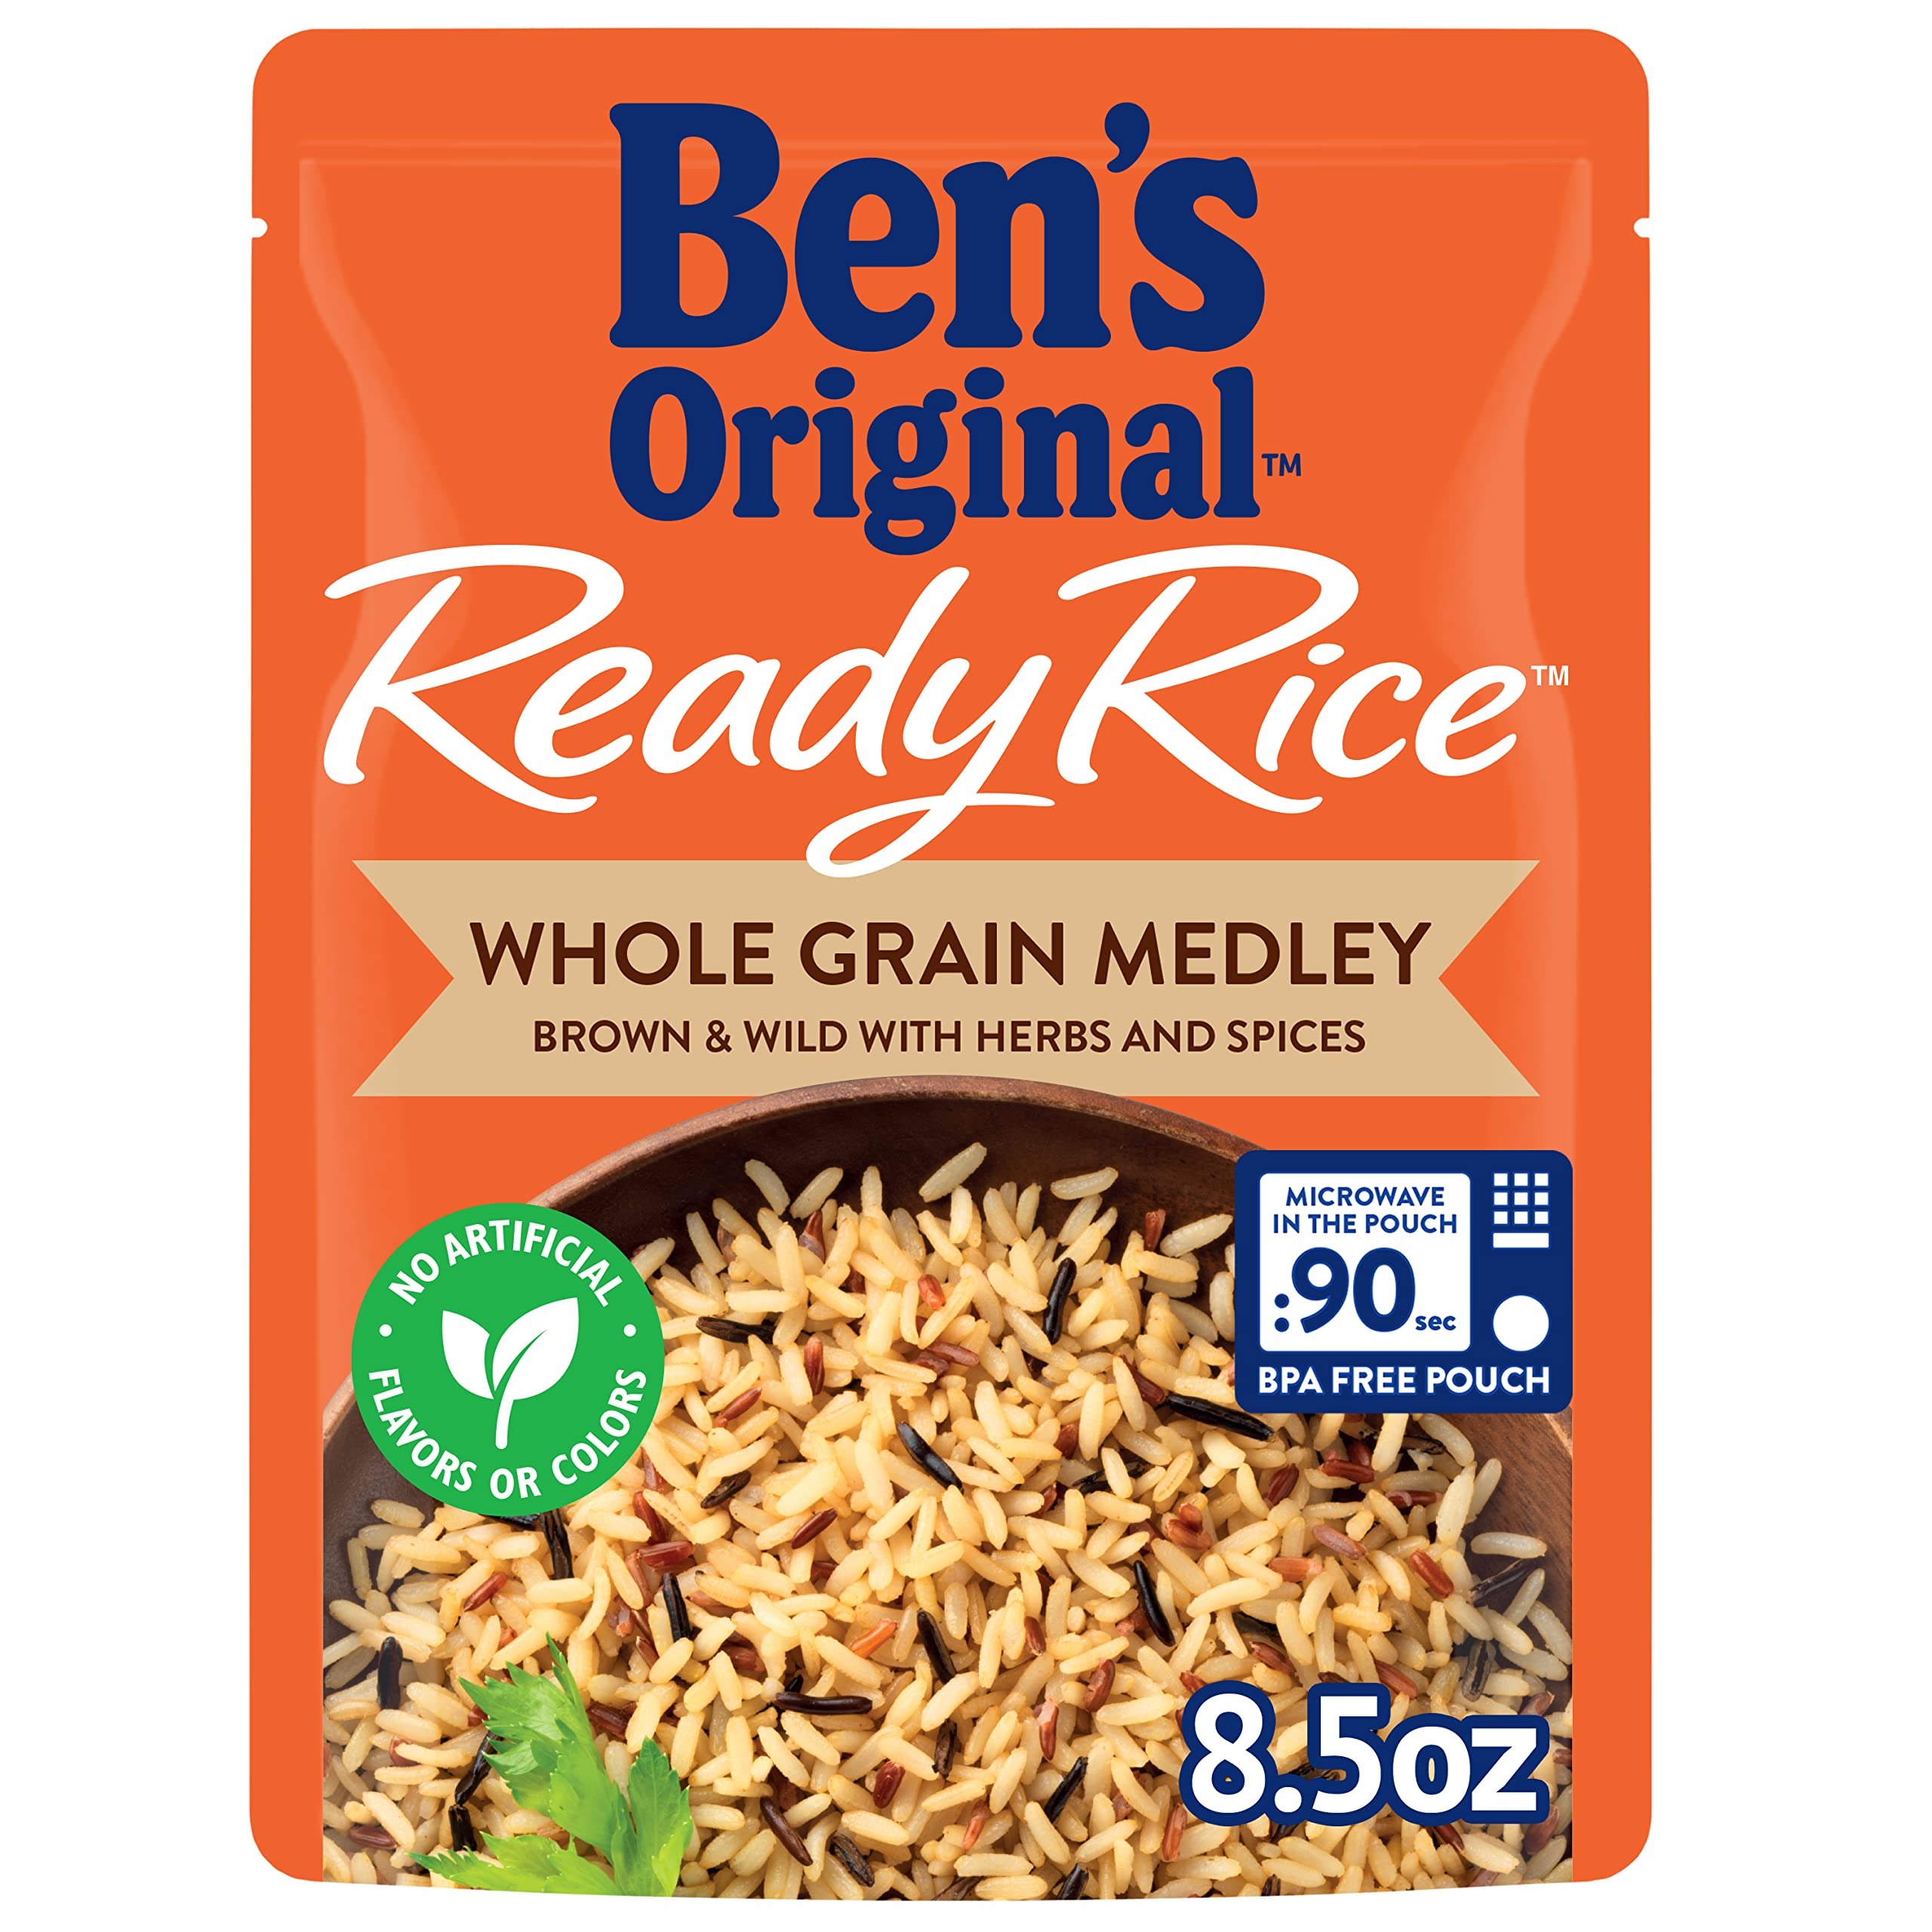
Item Name: BEN'S ORIGINAL Ready Rice Whole Grain Medley Flavored Rice, Easy Dinner Side, 8.5 oz Pouch
Bullet Point 1: One 8.5 oz pouch of BEN'S ORIGINAL Ready Rice Whole Grain Medley Flavored Rice
Bullet Point 2: Provides a delicious savory mix of perfectly seasoned long grain rice in just 90 seconds
Bullet Point 3: Each microwave rice pouch offers a wholesome medley of whole grain brown rice, wild rice, and red rice with herbs and spices
Bullet Point 4: This parboiled rice tastes great plain or paired with your favorite meats and vegetables
Bullet Point 5: Place the rice pouch in the microwave and cook for 90 seconds, or heat the contents of the pouch in a skillet thoroughly
Value: 8.5
Unit: Ounce

Price: 2.125